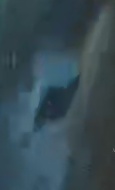
Face region: eyes (orbital_tightening_and_eye_area)
Pain indicator: not_present